Epiglottis

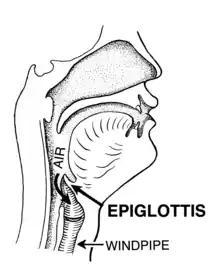
Location of the epiglottis

The epiglottis sits at the entrance of the larynx. It is shaped like a leaf of purslane and has a free upper part that rests behind the tongue, and a lower stalk. The stalk originates from the back surface of the thyroid cartilage, connected by a thyroepiglottic ligament. At the sides, the stalk is connected to the arytenoid cartilages at the walls of the larynx by folds.